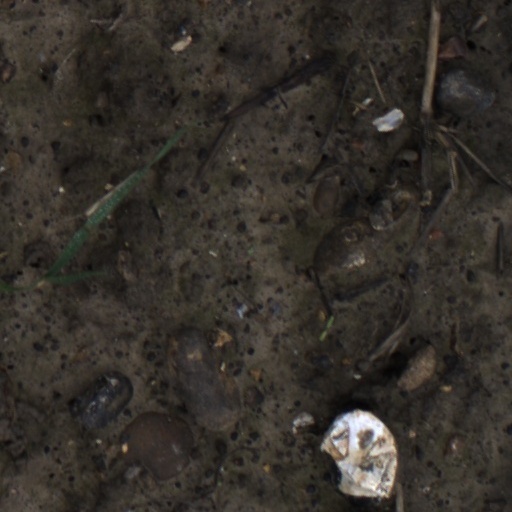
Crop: wheat